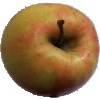
Label: apple_pink_lady